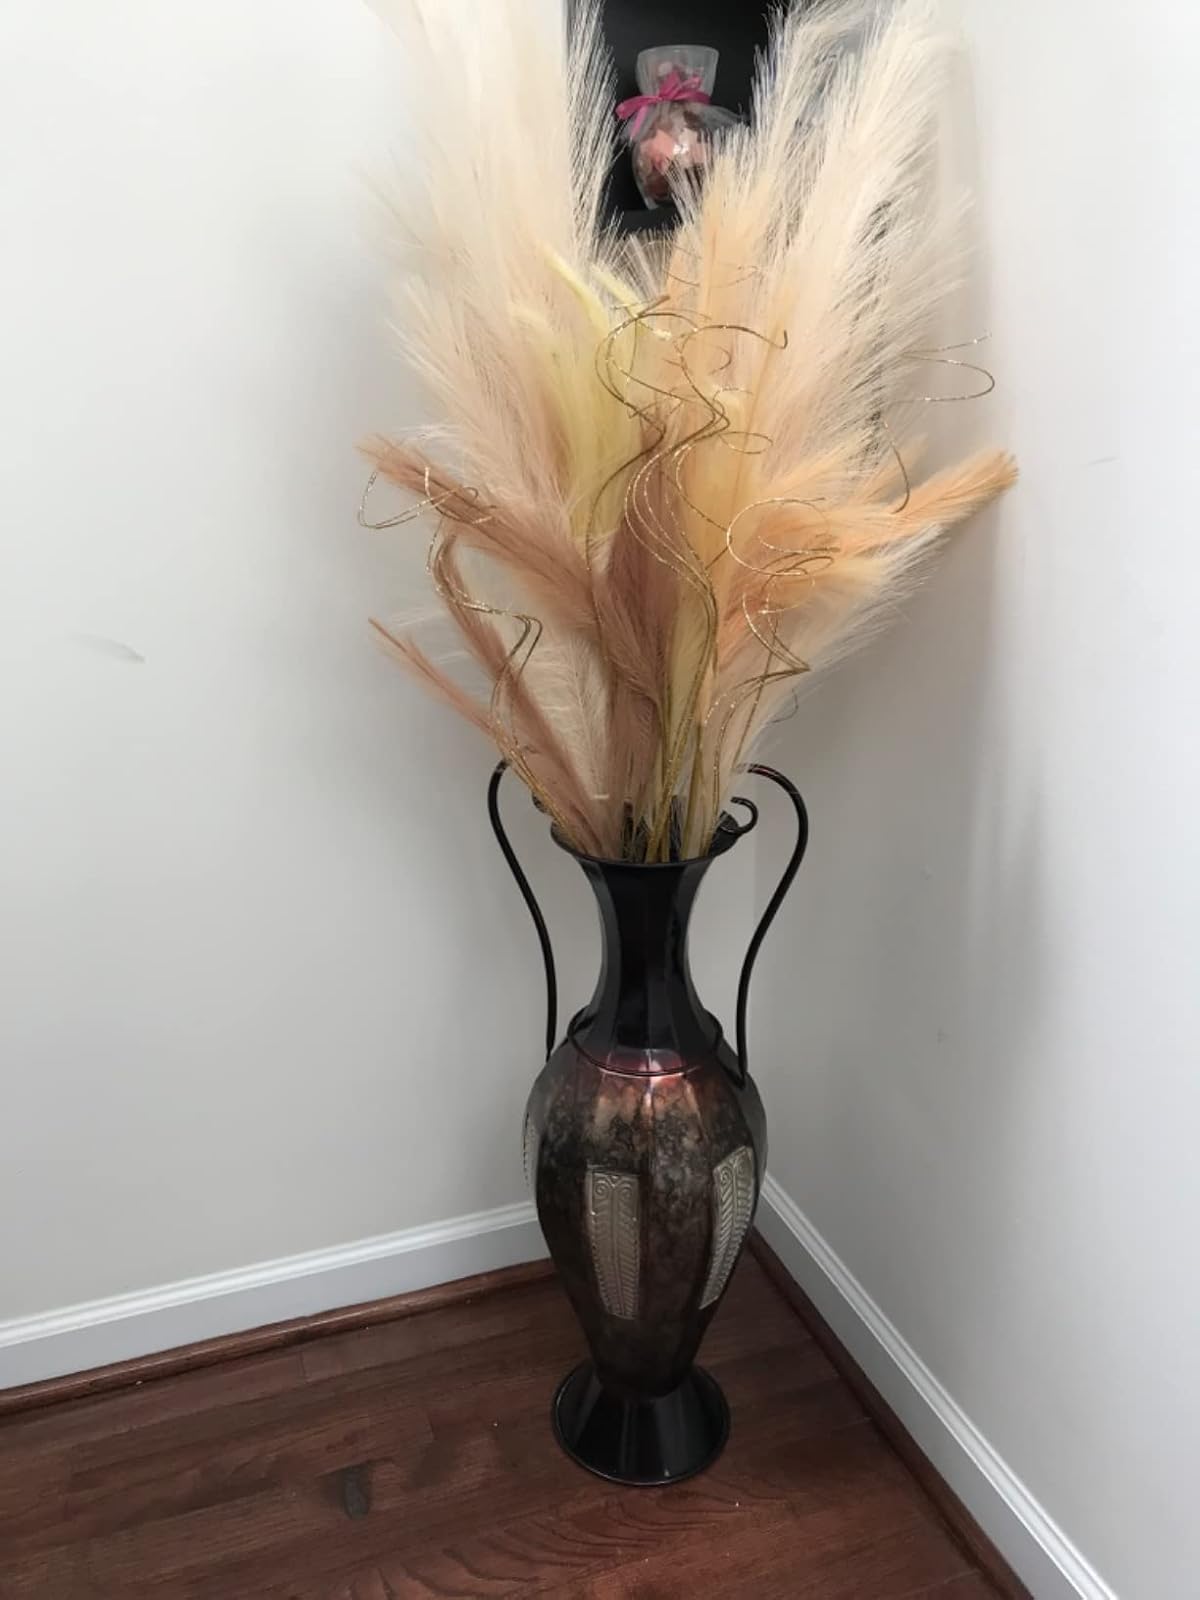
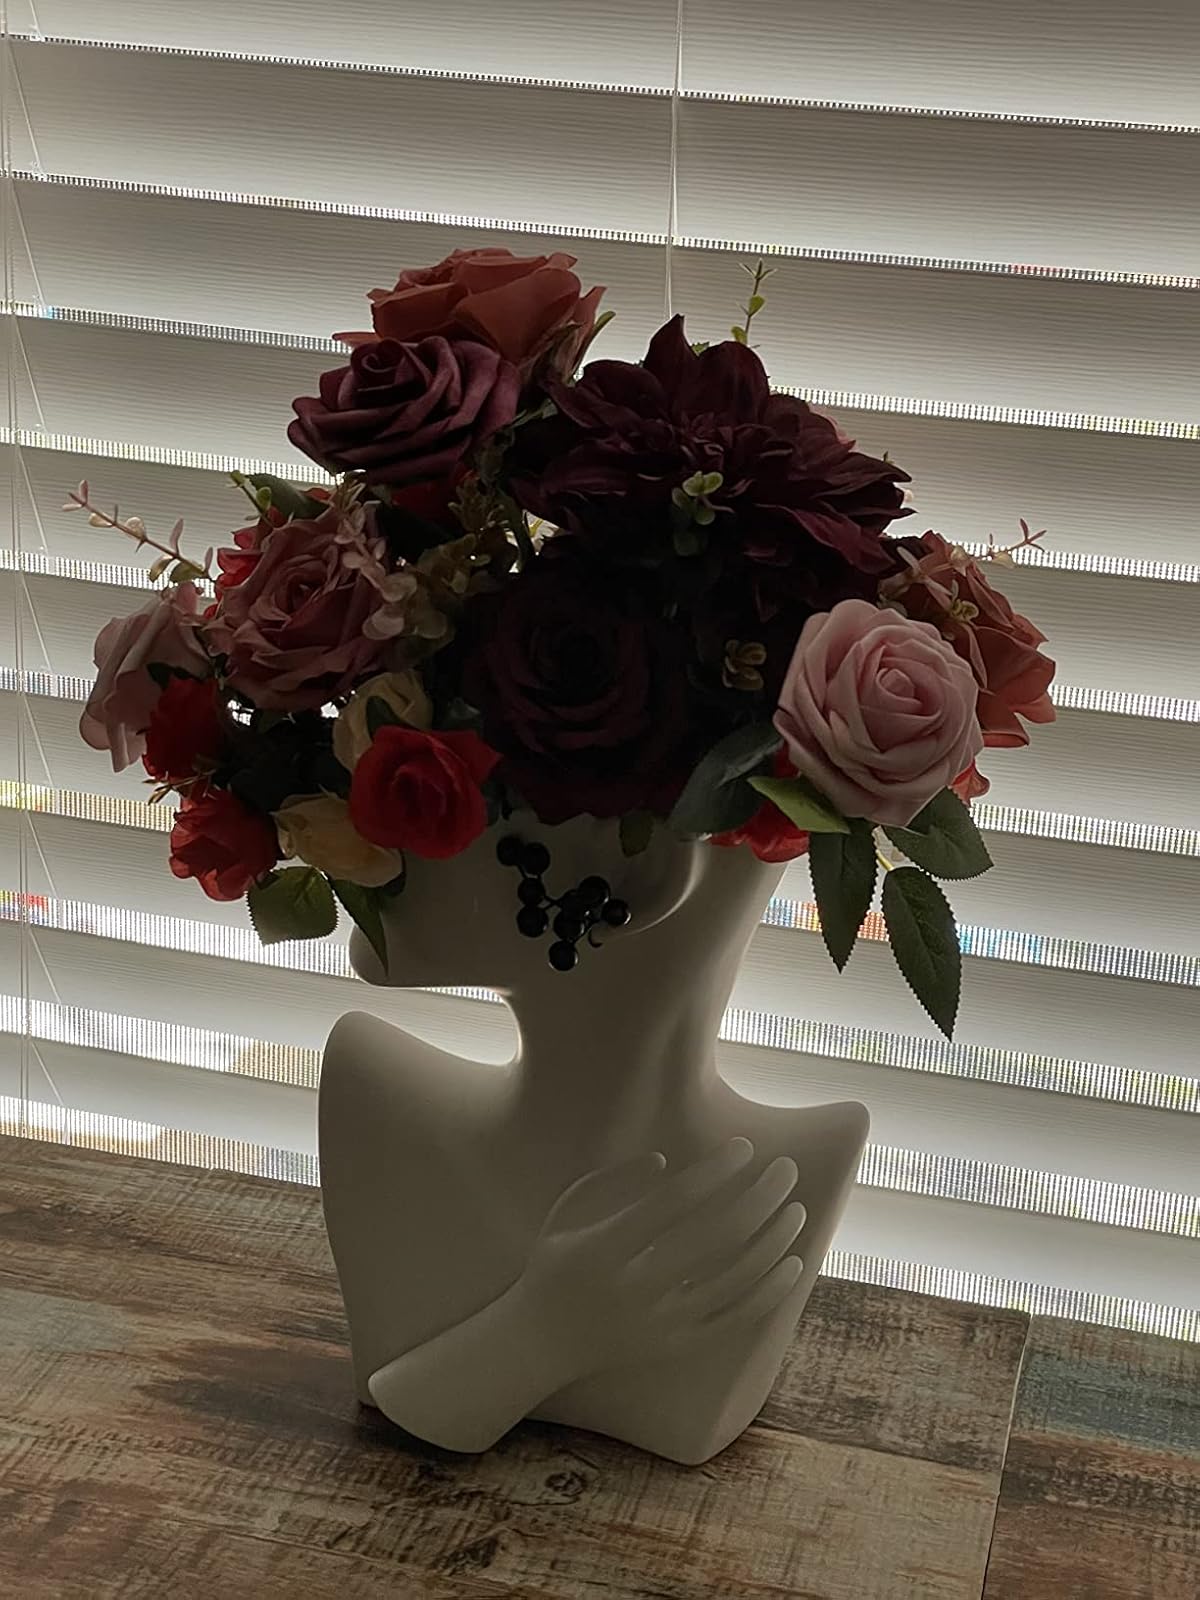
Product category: vase
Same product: no